Clara Schumann

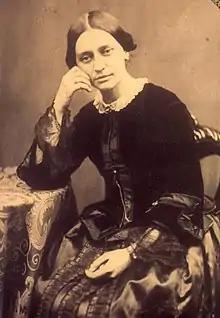
Schumann in 1853

In early 1853, the then-unknown 20-year-old Johannes Brahms met Joachim and made a very favorable impression. Brahms received from him a letter of introduction to Robert Schumann, and thus presented himself at the Schumanns' home in Düsseldorf. Brahms played some of his piano solo compositions for the Schumanns, and they were deeply impressed. Robert published an article highly lauding Brahms, and Clara wrote in the diary that Brahms "seemed as if sent straight from God".